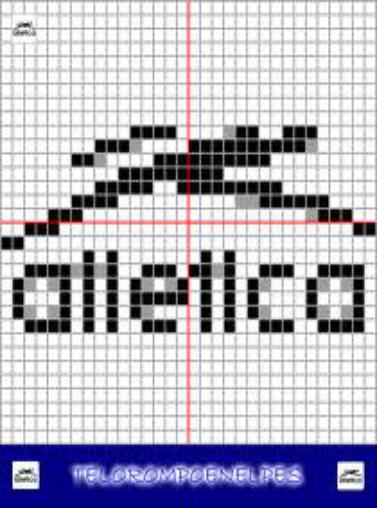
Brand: Atletica
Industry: Clothes